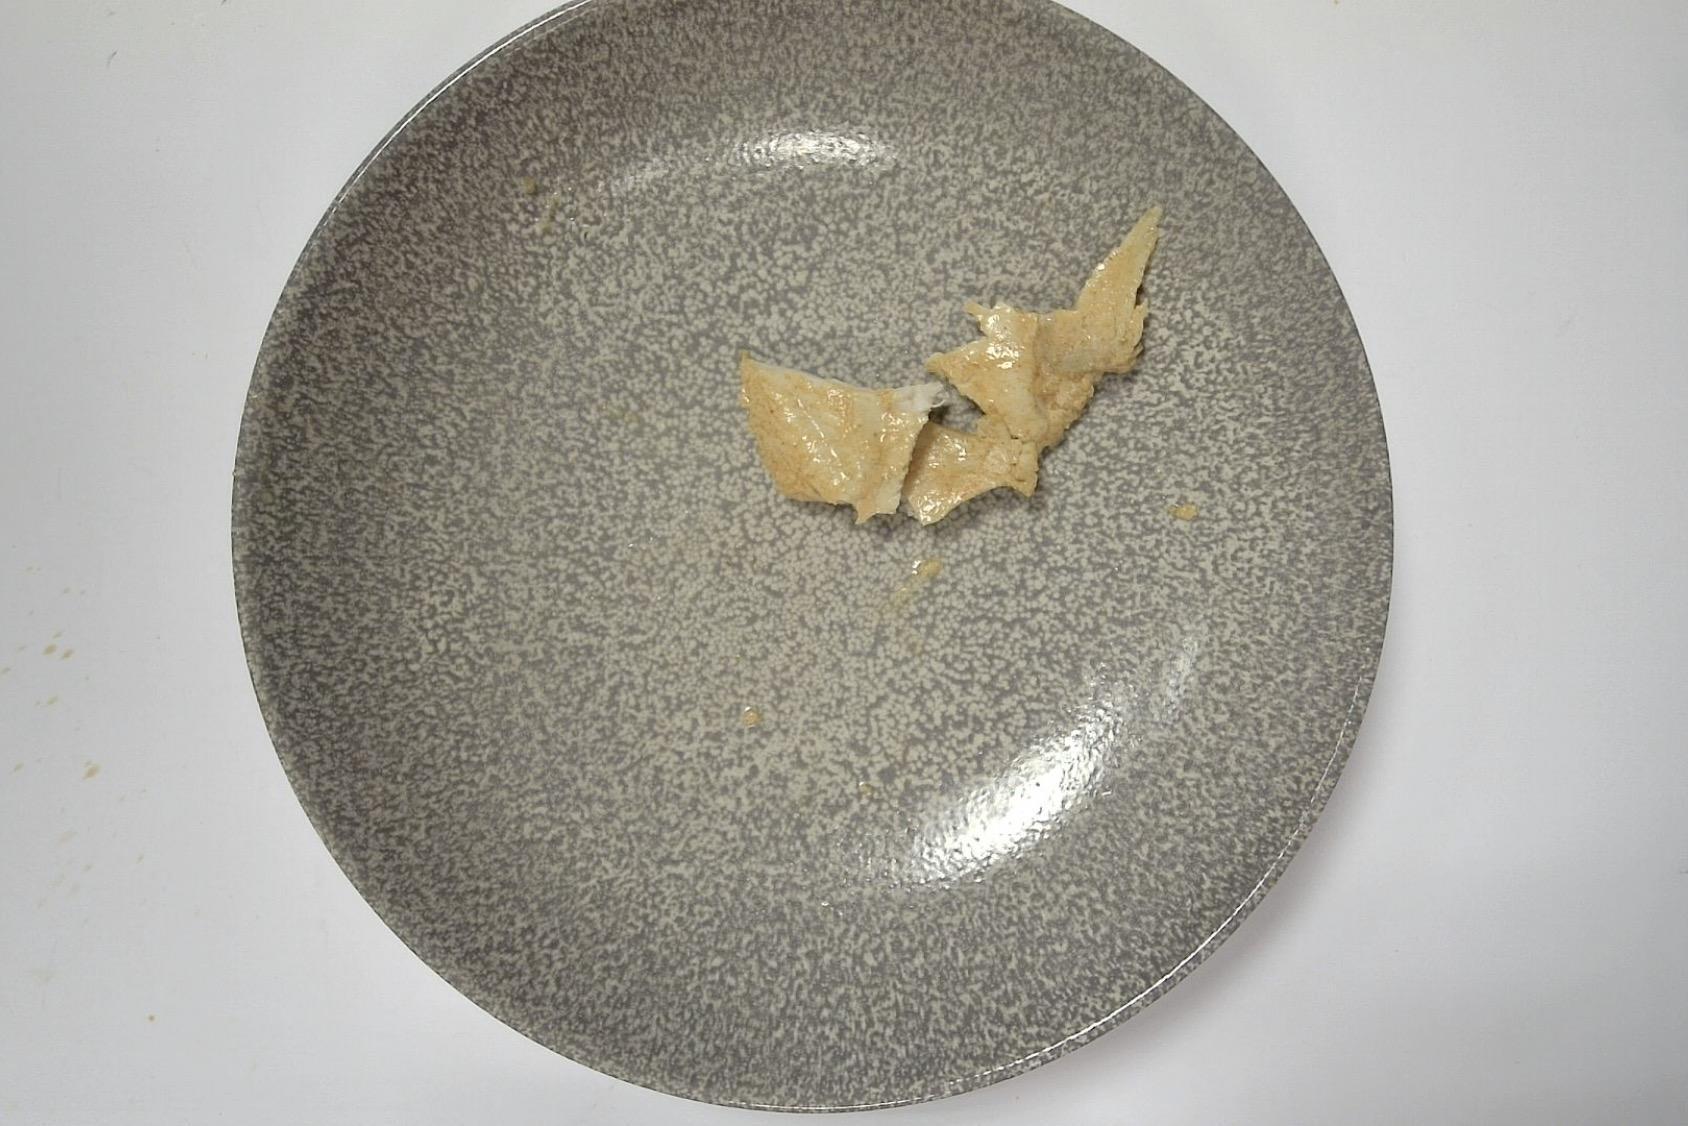
Dish: Hähnchenbrustfilet mit Reis, Paprikasauce und Beilagensalat
Portion size: Große Portion
Ingredients: rice, dressing-portion, iceberg-lettuce, coleslaw, paprika-or-bell-pepper, cream, brown-sauce, chicken
Weight as served: 421 g
Energy as served: 368,55 kcal (1.549,98 kJ)
Fat: 9,687 g (saturated: 3,037 g)
Carbohydrates: 42,466 g (sugar: 12,588 g)
Protein: 25,83 g
Salt: 5,252 g
Weight after return: 395 g
Energy after return: 345,789 kcal